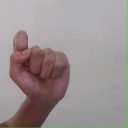
अक्षर: घ